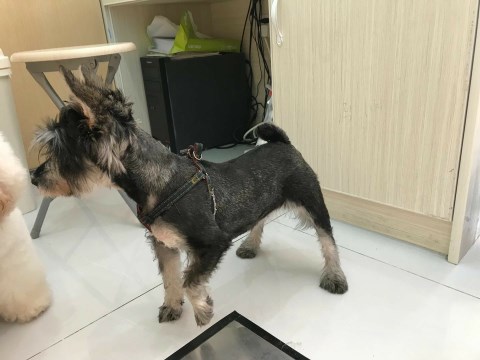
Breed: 2342-n000102-miniature_schnauzer